Describe the emotion expressed in this image:  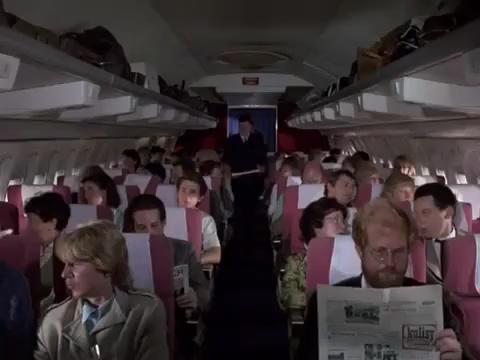
This person displays Fear, valence and arousal with high intensity.